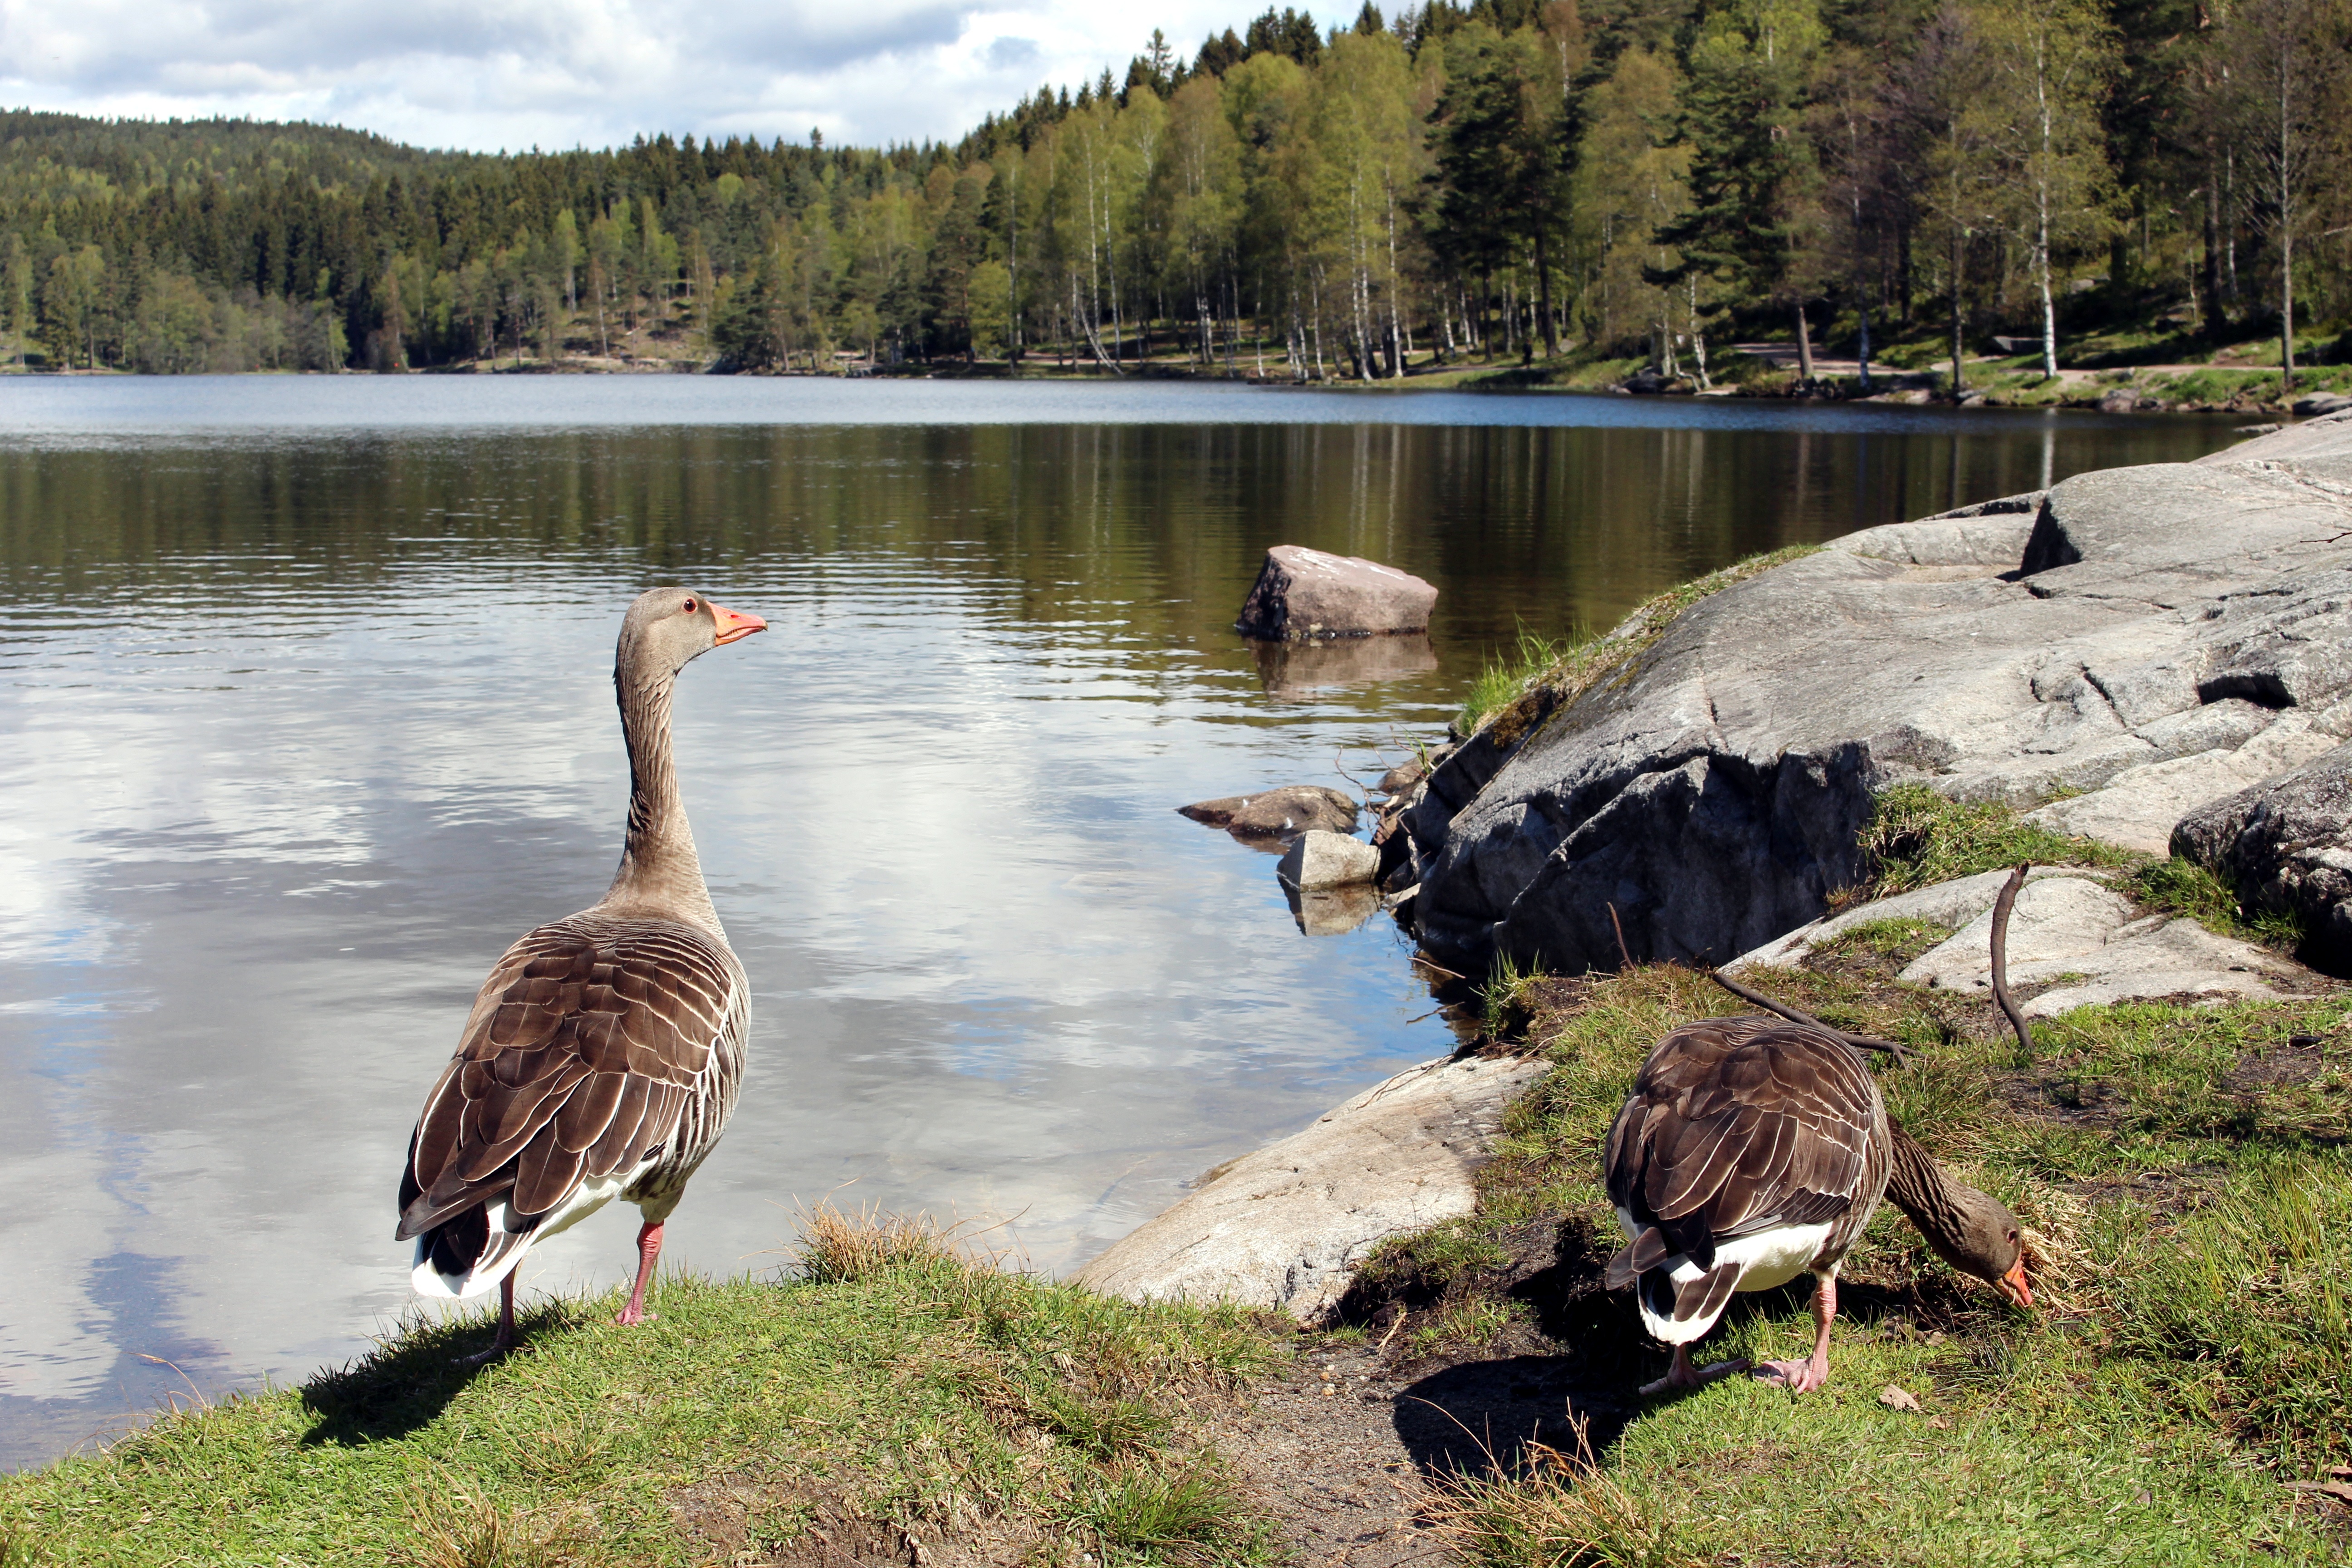
water, bird, lake, pond, wildlife, holiday, romance, rest, fauna, trees, geese, water bird, norway, scandinavia, oslo, visitoslo, alexandra gutthenbach lindau, nordmarka, sognsvann